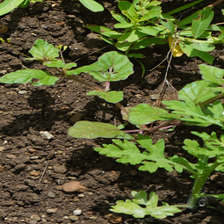
Weed species: Punarnava _(Boerhaavia diffusa)